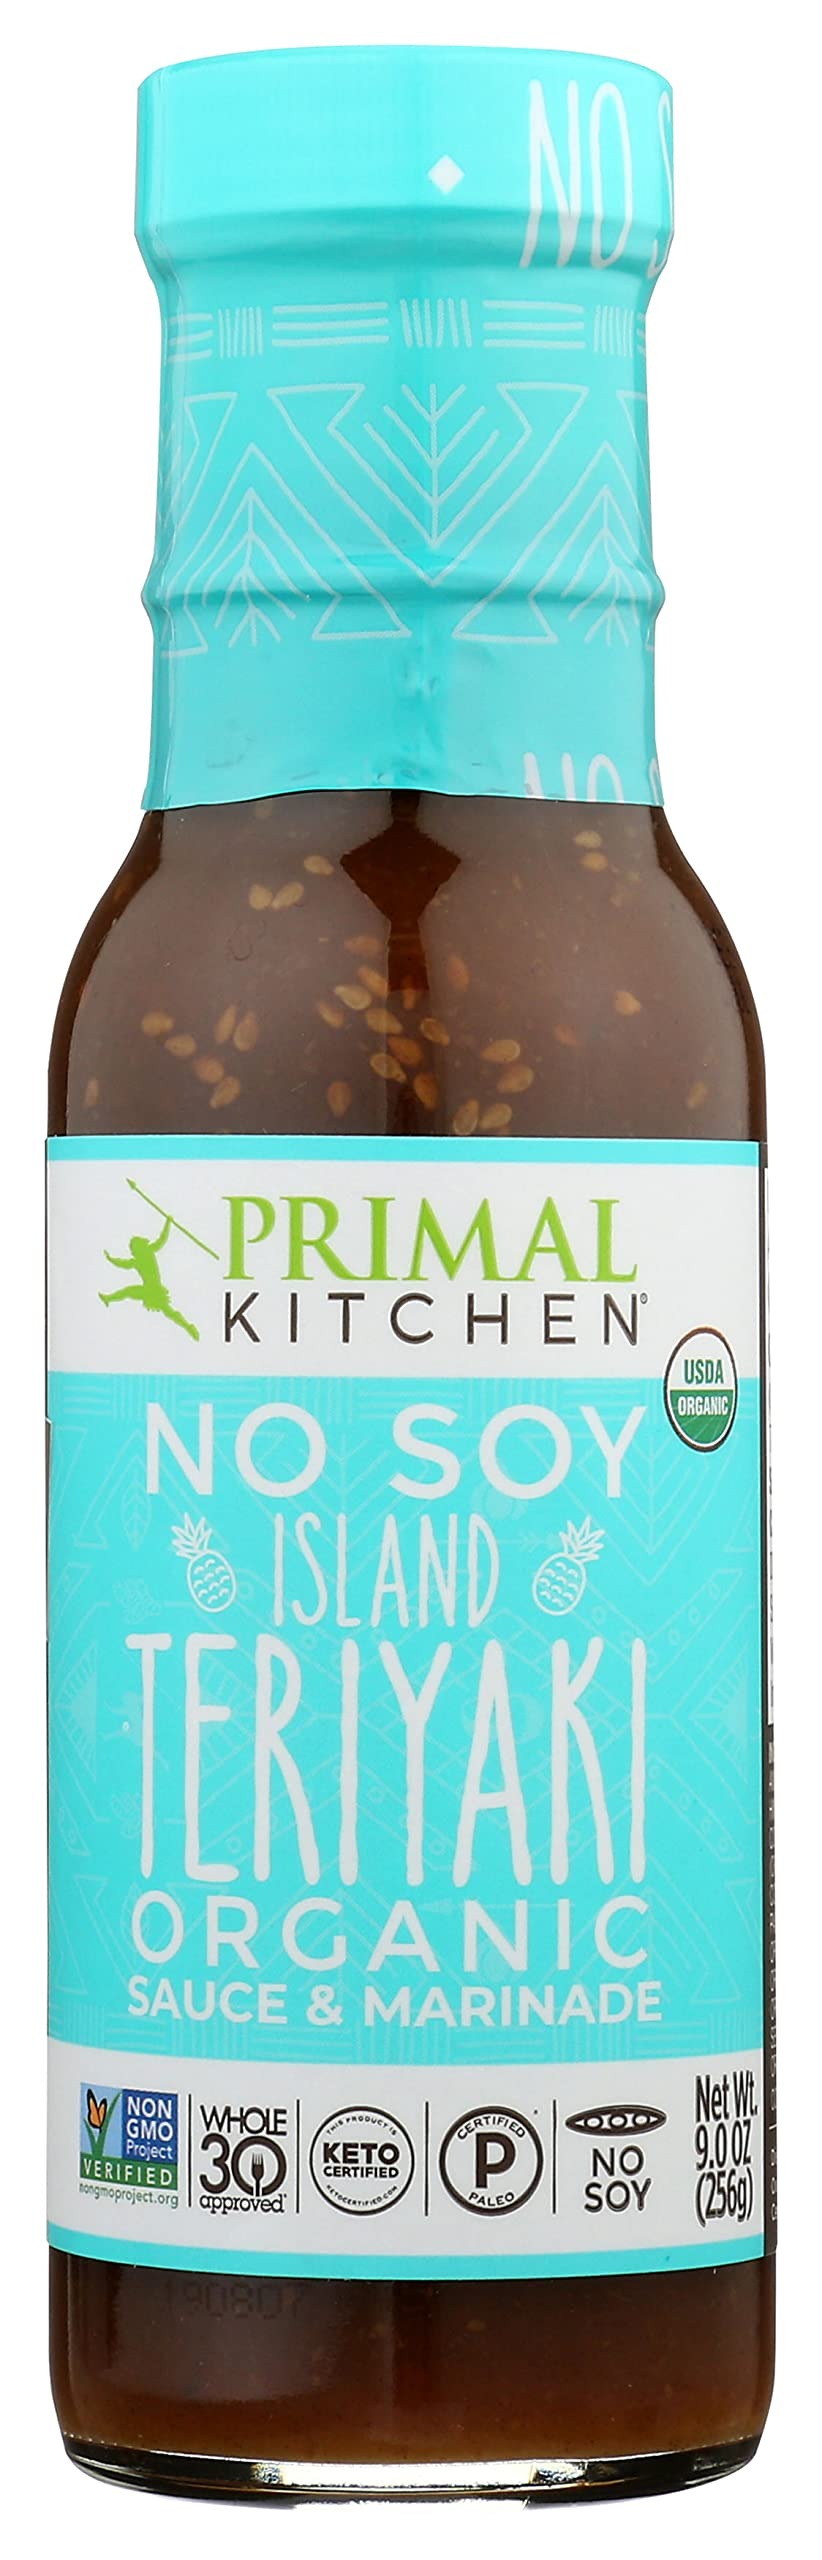
Item Name: Primal Kitchen Island Teriyaki Sauce, Non GMO, 9 Ounces (Pack Of 6)
Bullet Point: Primal Kitchen Island Teriyaki Sauce, Non GMO, 9 Ounces (Pack Of 6)
Value: 54.0
Unit: Ounce

Price: 56.23